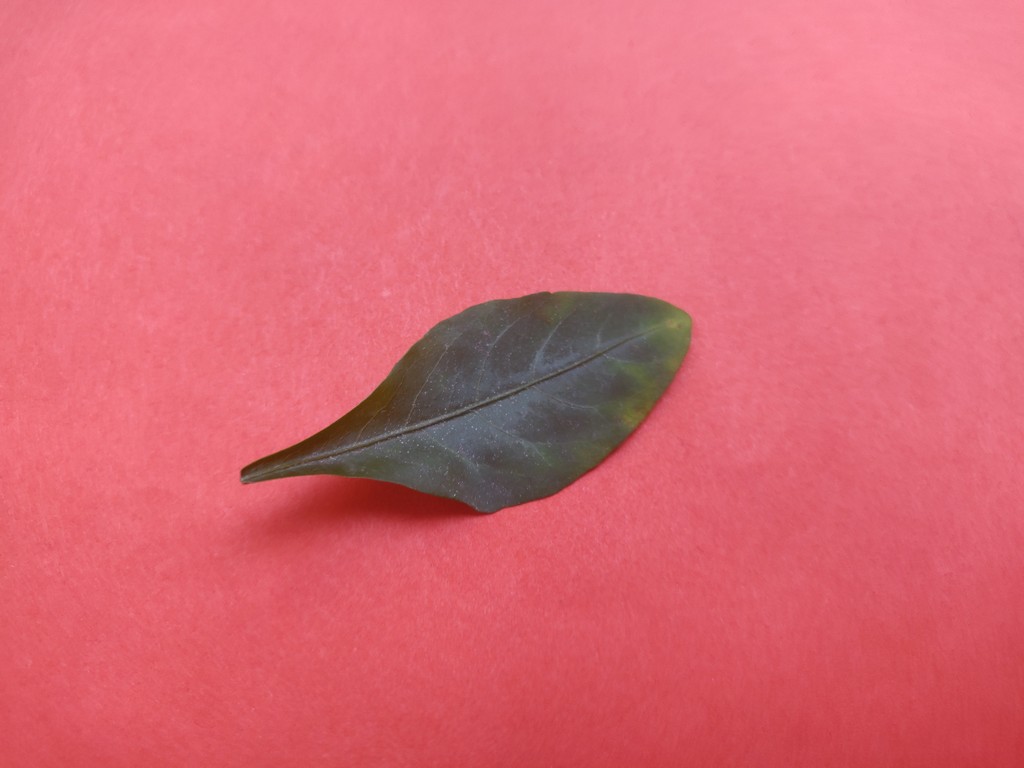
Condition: Unhealthy
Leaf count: single
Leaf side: front